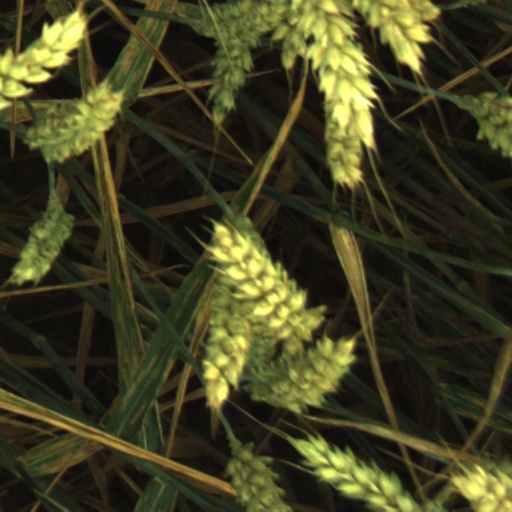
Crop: wheat